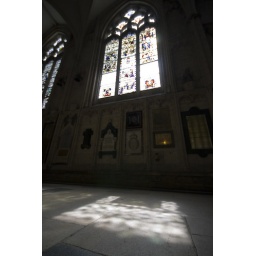
The sunlight streams through a stained glass window in York Minster